Walraven van Hall

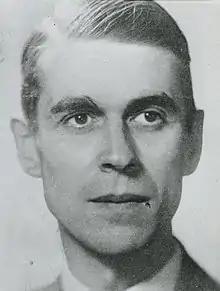

Walraven "Wally" van Hall (10 February 1906 – 12 February 1945) was a Dutch banker and resistance leader during the occupation of the Netherlands in World War II. He founded the bank of the Resistance, which was used to distribute funds to victims of the Nazi occupation of the Netherlands and fund the Dutch resistance. Van Hall was executed by the German occupiers in Haarlem shortly before the end of the war and buried at the Erebegraafplaats Bloemendaal.